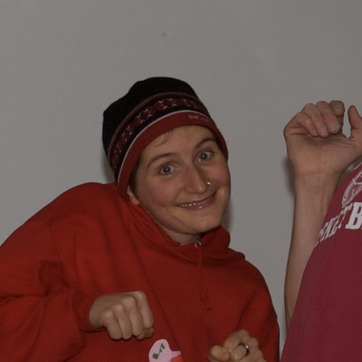
Material: skin